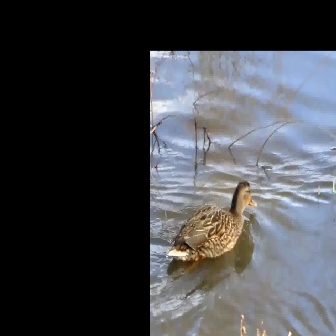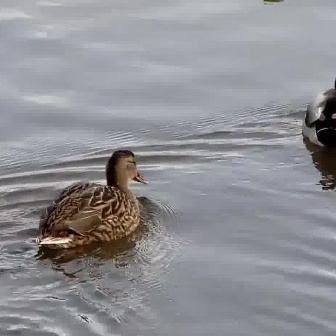
  Please identify the target specified by the bounding box [164,178,256,271] in the first image and locate it in the second image. Return the coordinates in [x_min,y_min,x_max,y_max] format.
Answer: [35,149,149,263]